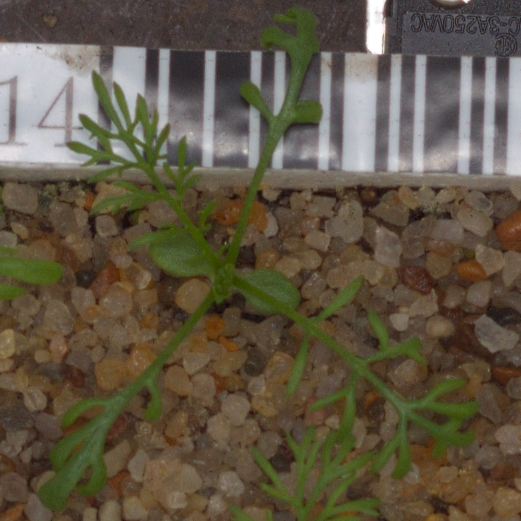
Label: scentless_mayweed